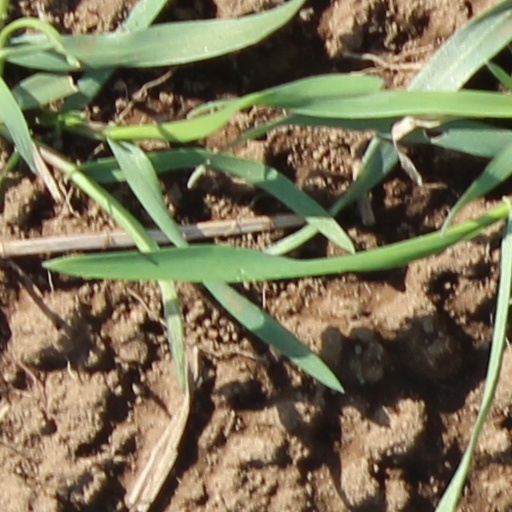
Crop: wheat